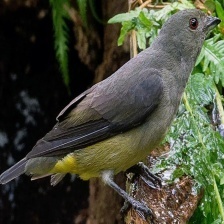
Species: YELLOW BELLIED FLOWERPECKER
Scientific name: DICAEUM MELANOXANTHUM